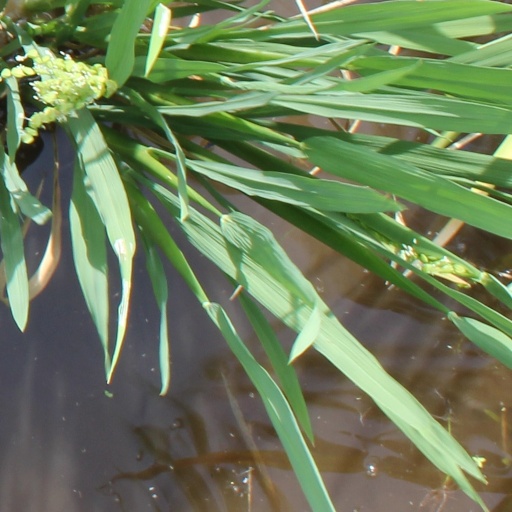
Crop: rice